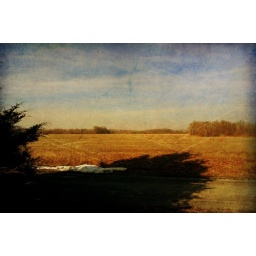
there's a hole in the sky that the birds fly through, and I want to fly too...